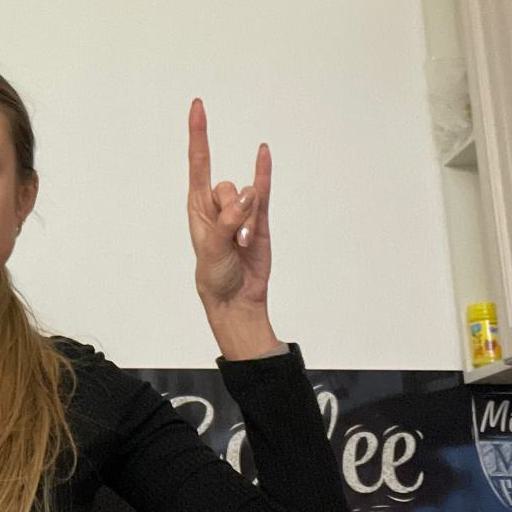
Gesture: rock